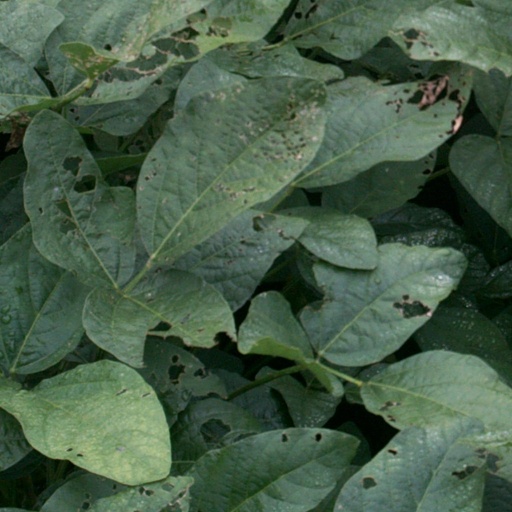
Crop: soybean